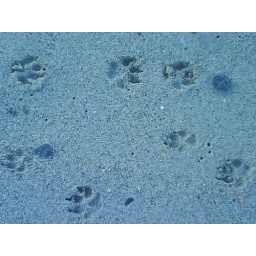
dog prints in the sand